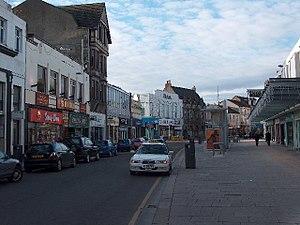
La paroisse de Dumbarton est à la fois une paroisse civile et un district de services locaux canadien du Comté de Charlotte, au Nouveau-Brunswick.
Dumbarton est un burgh écossais, capitale administrative du council area du West Dunbartonshire et de la région de lieutenance et ancien comté du Dunbartonshire. De 1975 à 1996, elle était la capitale administrative du district de Dumbarton, au sein de la région du Strathclyde. La population est de 20.527 habitants en 2001.